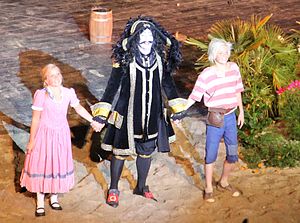
Kaptajn Sabeltand
Familieforestilling med Kaptajn Sabeltand (i midten)
Kaptajn Sabeltand er en fiktiv norsk pirat, der er opdigtet af den norske forfatteren Terje Formoe. Kaptajn Sabeltand blev første gange sat op som sommerforestilling i Kristiansand dyrepark i 1990, og og har siden optrådt i forskellige teaterstykker, film, tv-serier, tegneserier, musik og bøger, der alle er rettet mod mindre børn.